Kay Kendall

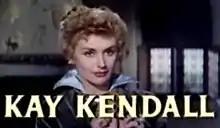
Kendall in the trailer for "The Adventures of Quentin Durward" (1955)

Justine Kay Kendall McCarthy (21 May 1927 – 6 September 1959) was an English actress and singer. She began her film career in the musical film "London Town" (1946), a financial failure. Kendall worked regularly until her appearance in the comedy film "Genevieve" (1953) brought her widespread recognition. Prolific in British films, Kendall also achieved some popularity with American audiences, and won a Golden Globe Award for Best Actress – Motion Picture Musical or Comedy for her role in the musical-comedy film "Les Girls" (1957).